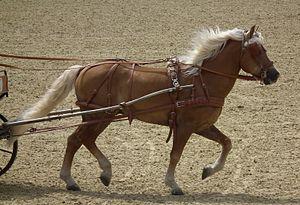
Le Haflinger est une race montagnarde de petit cheval de selle et de trait léger. Originaire du Tyrol, région historique désormais partagée entre l'Autriche et le nord de l'Italie, le Haflinger est peut-être issu de populations d'équidés arrivées dans la région dès le Moyen Âge. Il émerge réellement en tant que race à la fin du XIXᵉ siècle. Il est caractérisé par sa robe, toujours alezane aux crins lavés, ses allures confortables mais énergiques, sa musculature et son élégance. De son élevage pour le travail en terrain accidenté, le Haflinger a hérité d'une grande robustesse. Sa morphologie et son apparence sont le résultat de croisements réguliers entre le cheval arabe et des poneys de travail tyroliens. L'étalon fondateur de la race, Folie, naît en 1874. La première coopérative d'élevage voit le jour en 1904. Tous les Haflingers actuels descendent de Folie, à travers sept lignées.